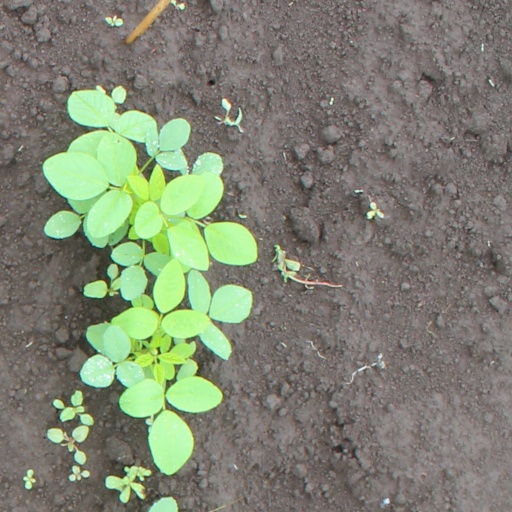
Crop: soybean